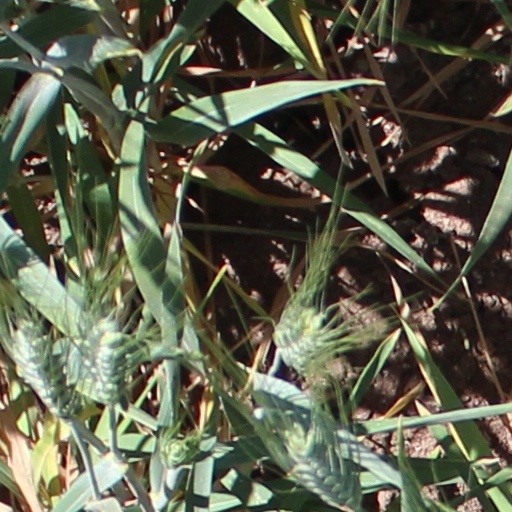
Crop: wheat